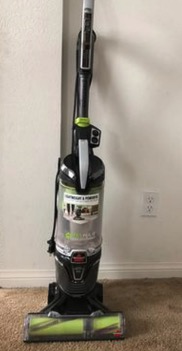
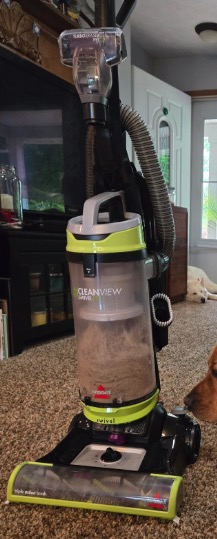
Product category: items_vacuum
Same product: no